Khvolʹson (crater)

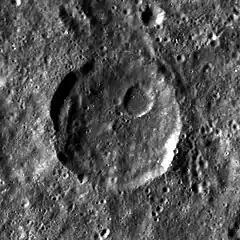
LRO image

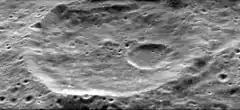
Oblique view from Apollo 17

Khvolson is a crater on the far side of the Moon. It lies just to the east-southeast of the large walled plain Pasteur. Less than a crater diameter to the north-northeast of Khvolson is the crater Meitner, and just to the east-southeast lies Kondratyuk.